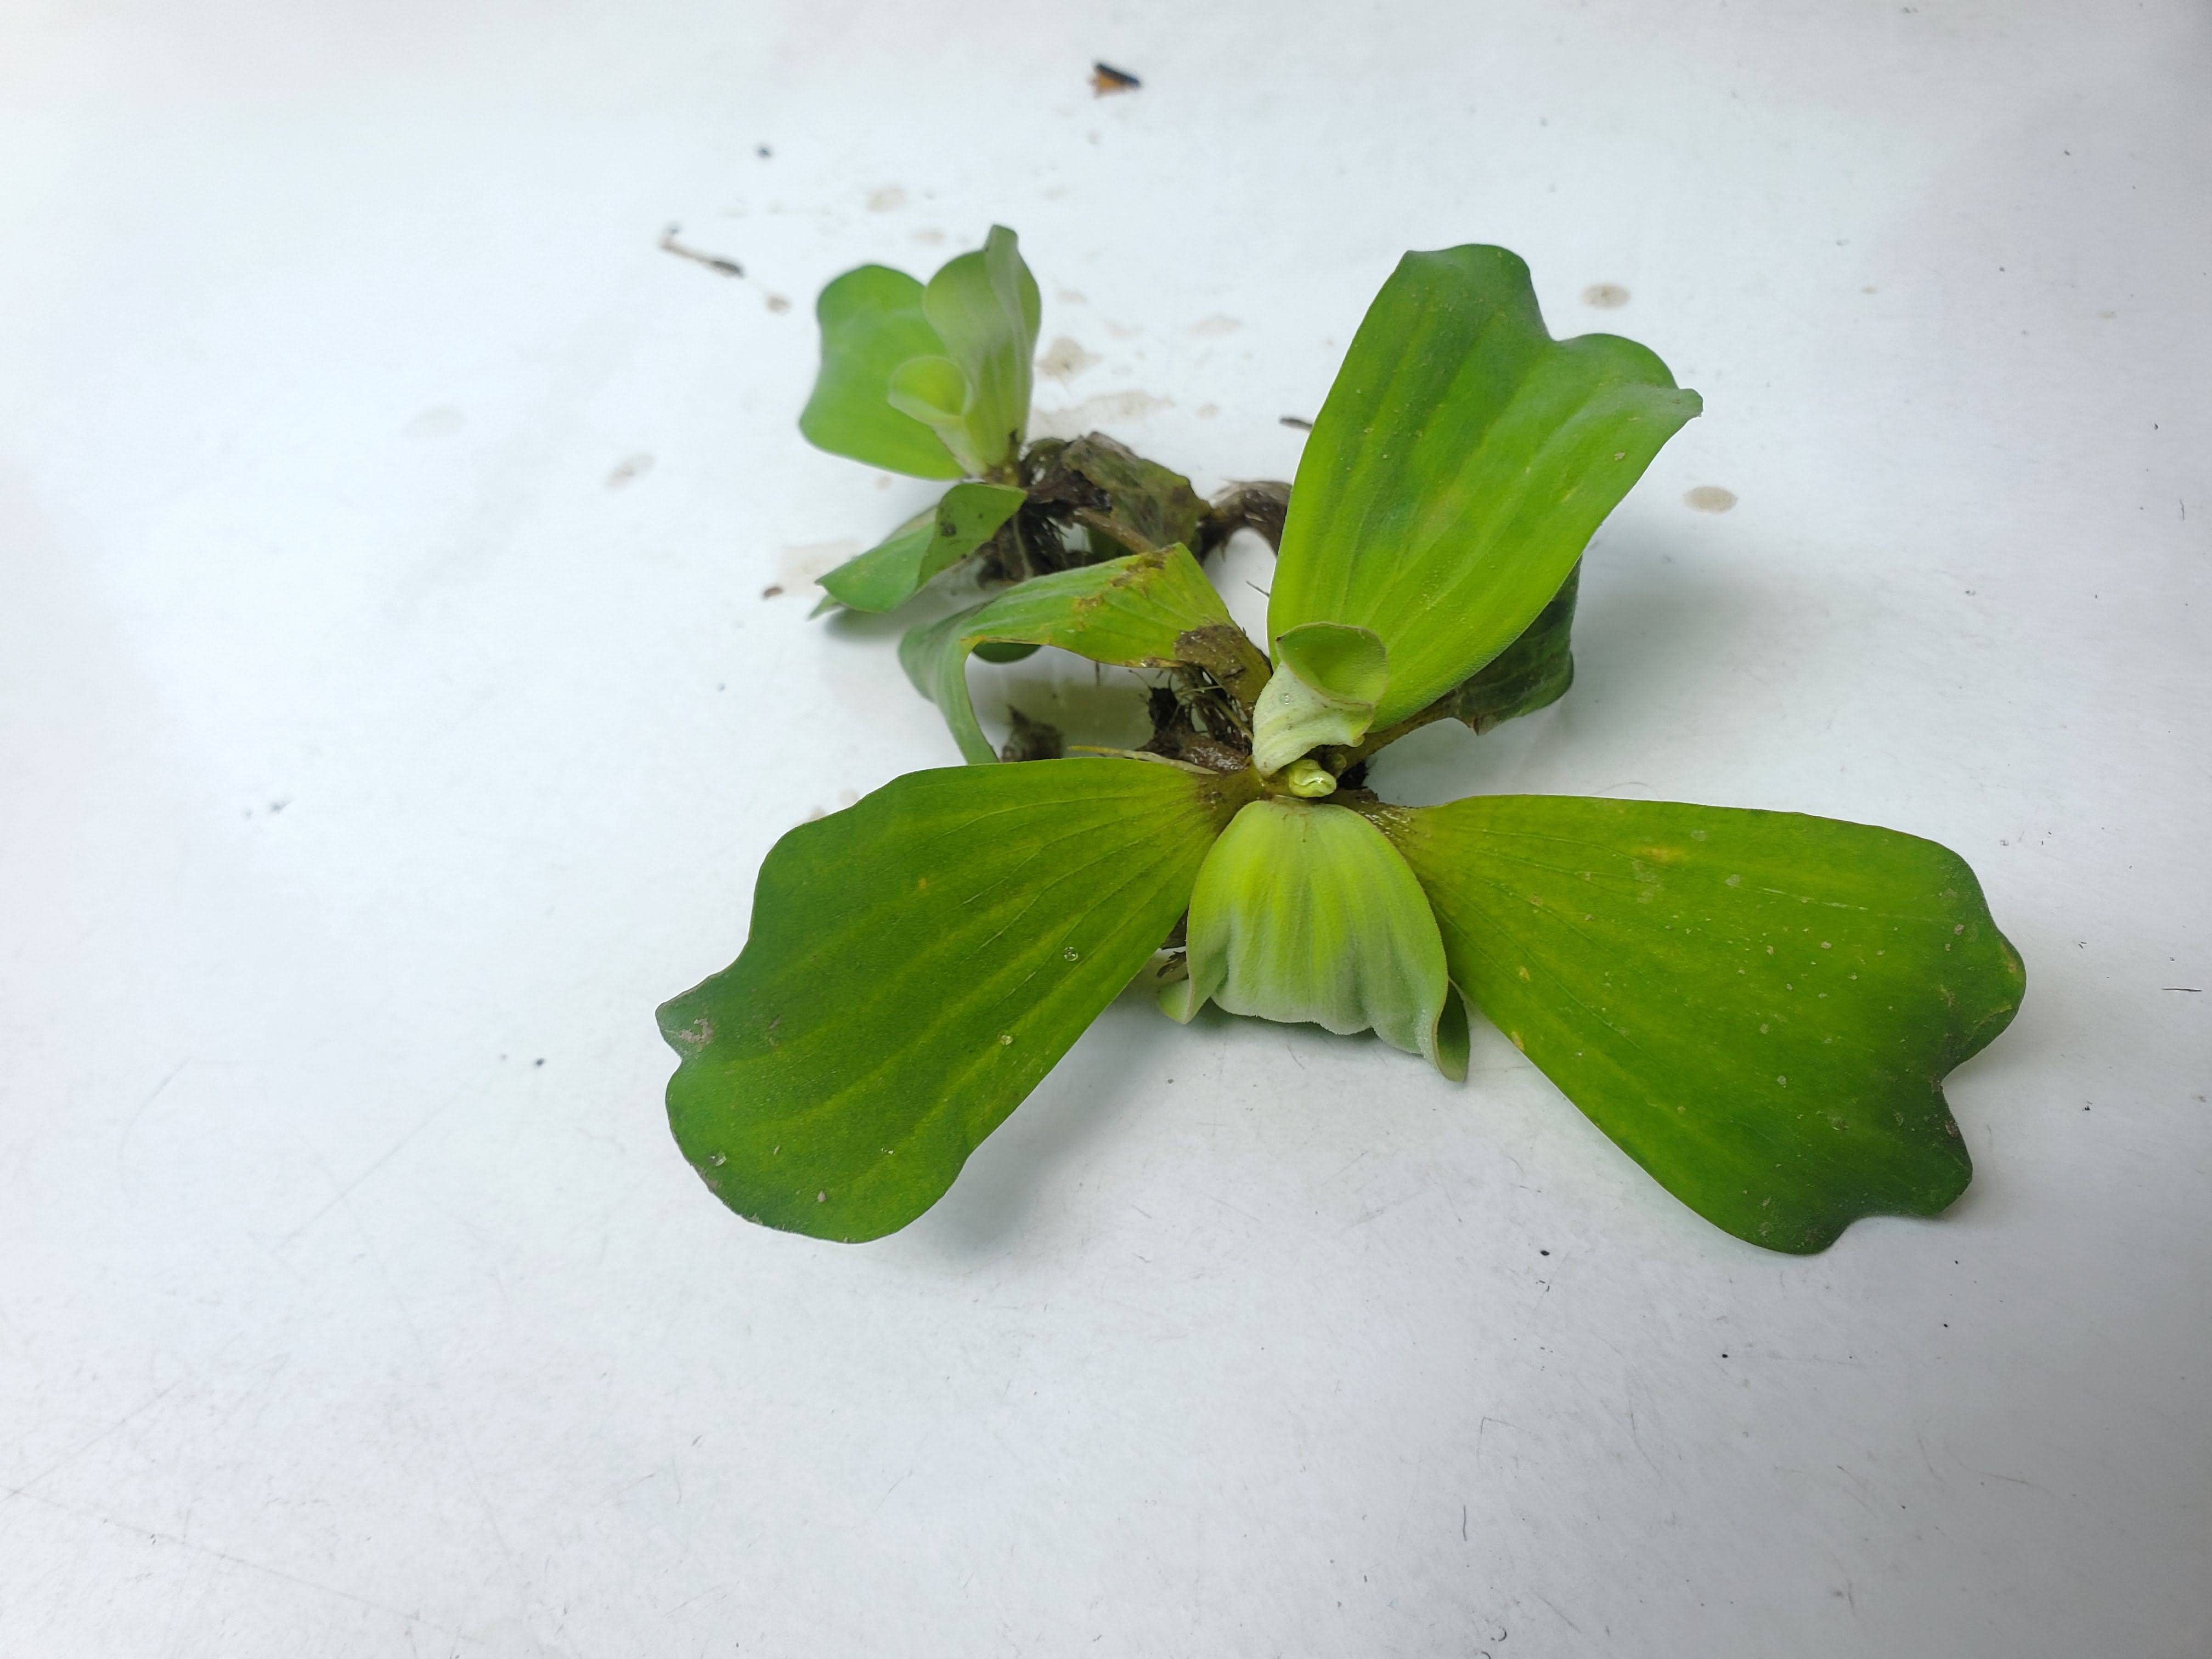
Species: Water Lettuce (Pistia stratiotes)